Team time trial

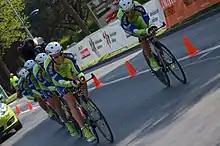
Rotation in a single pace line.

The main principle behind a TTT is that a few riders can ride at the front of the formation slightly above their aerobic threshold while others draft behind these riders. The riders then rotate, allowing some riders to recover while drafting behind fresher teammates. A rider who is riding at the front is said to be taking a pull.